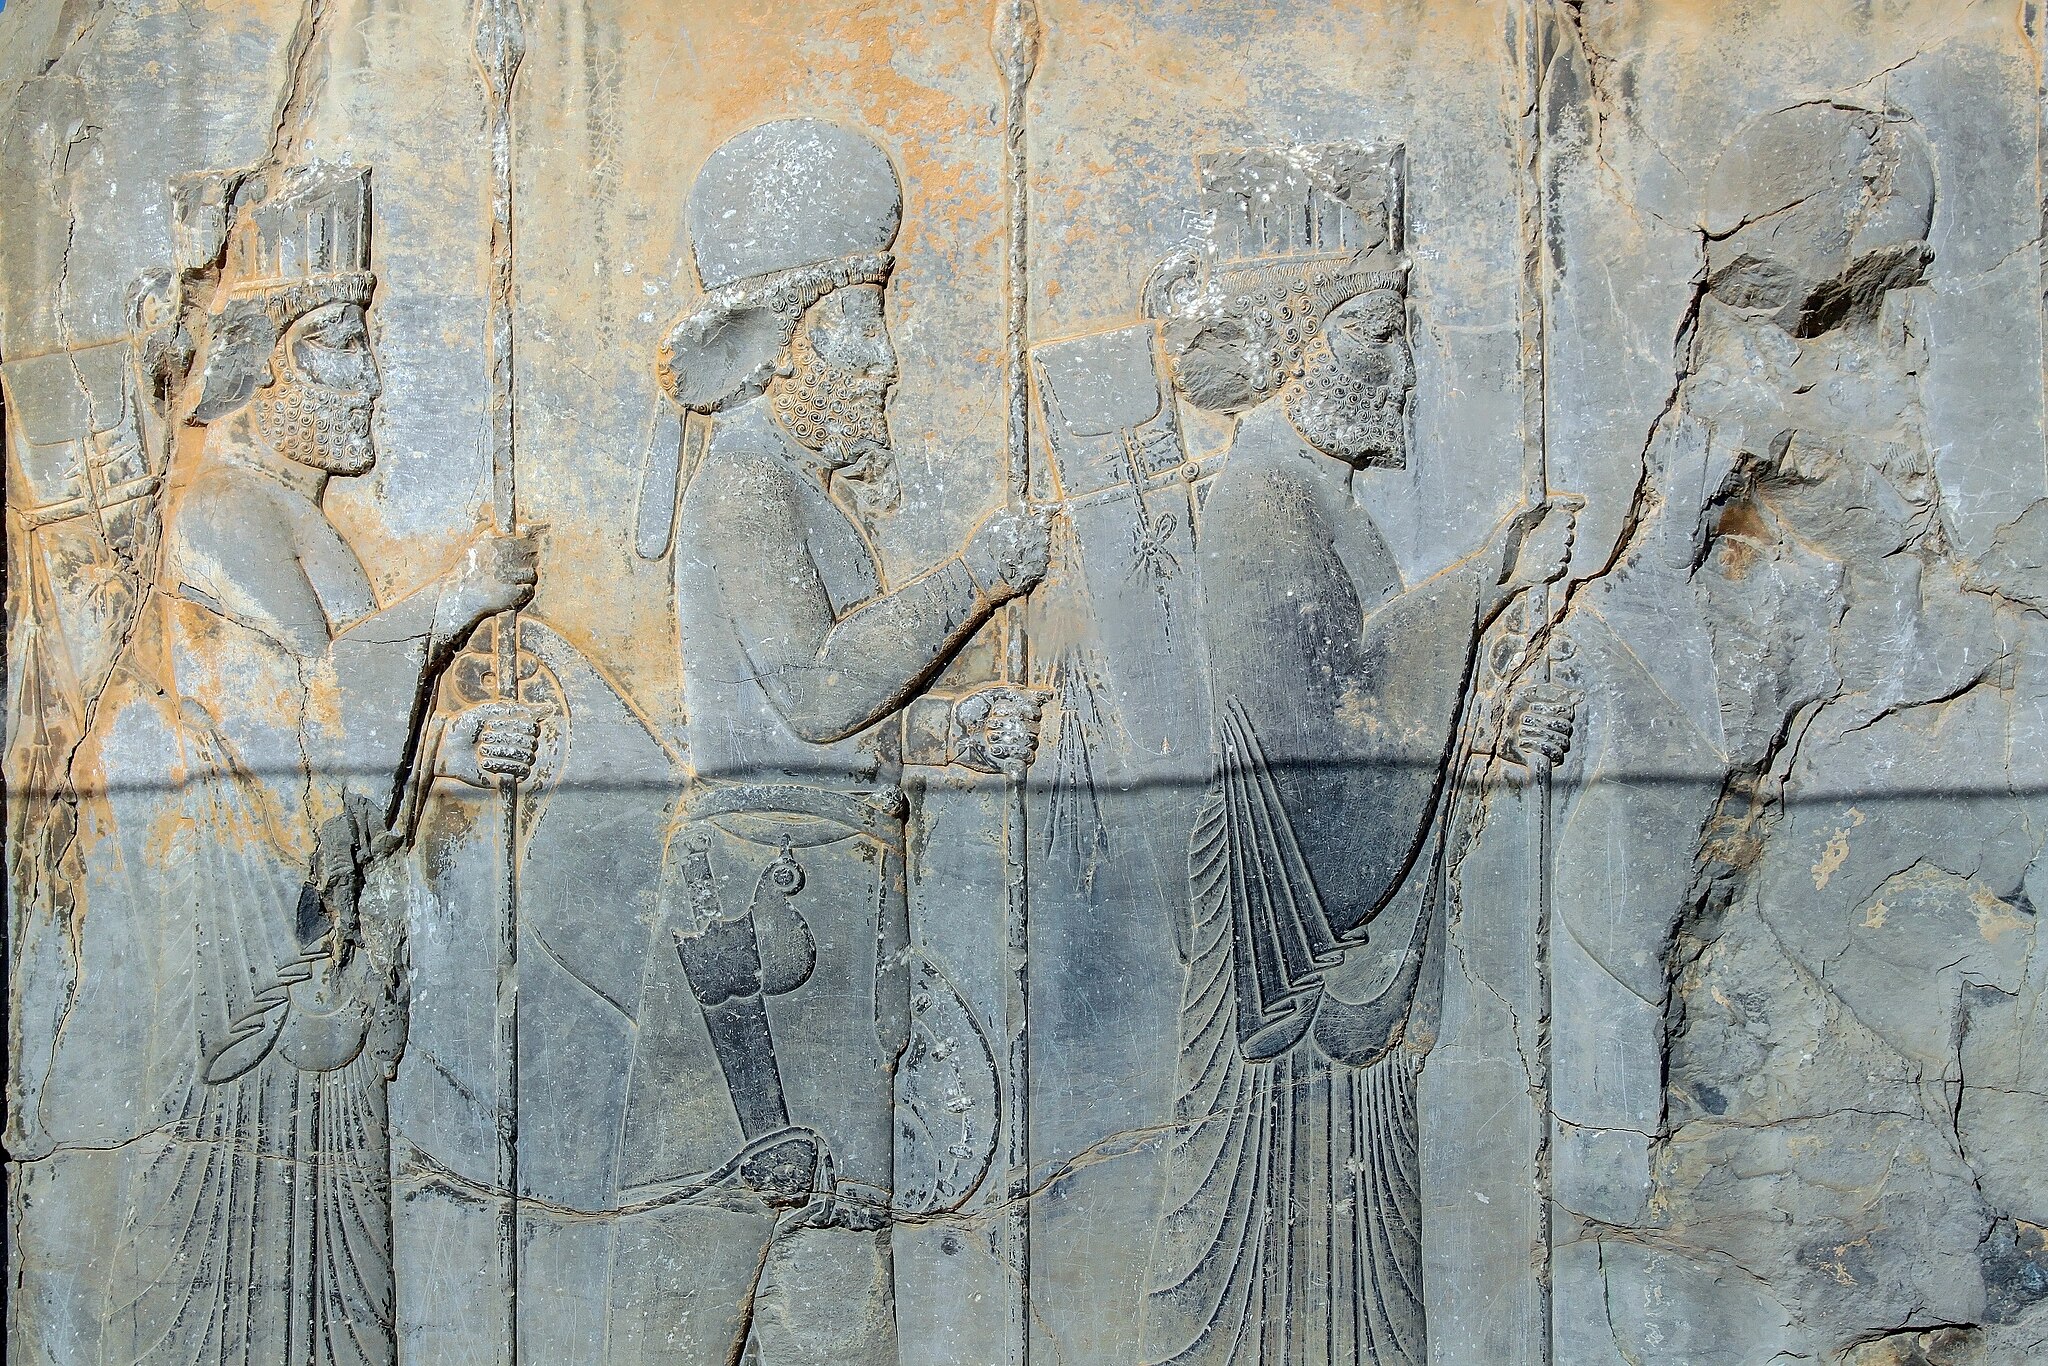
Title: Persepolis تخت جمشید 16
Description: Persepolis was the ceremonial capital of the Achaemenid Empire (ca. 550–330 BC). It is situated 60 km northeast of the city of Shiraz in Fars Province, Iran
Date: 2009-07-14 02:35:31
Categories: Taken with Canon EOS 500D, Self-published work, Files with coordinates missing SDC location of creation, Reliefs of Achaemenid warriors in Persepolis, Iran photographs taken on 2009-07-14, Photographs by Mostafa Meraji